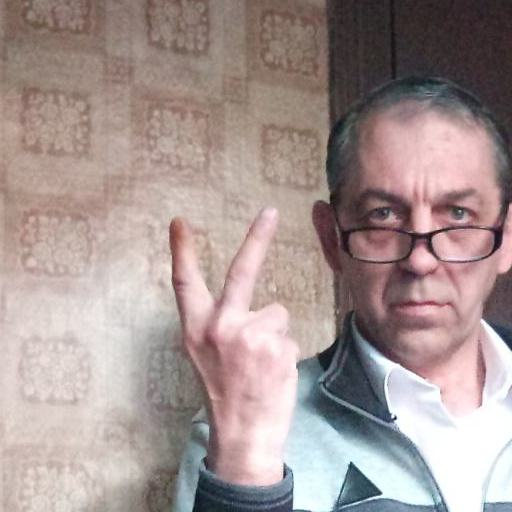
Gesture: peace_inverted